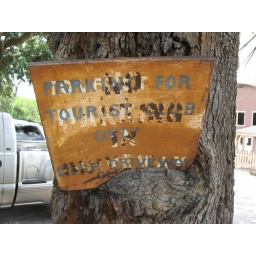
this metal sign is so old that the tree trunk is growing around the bottom of it